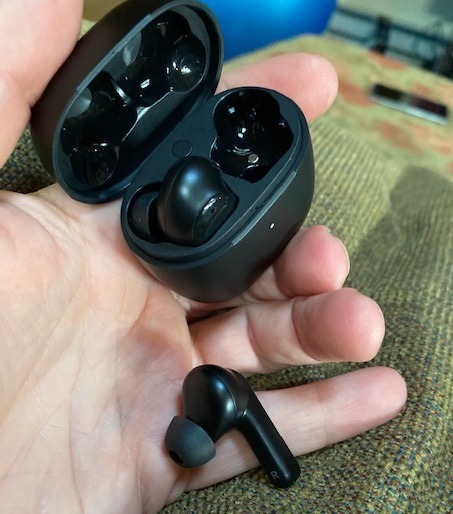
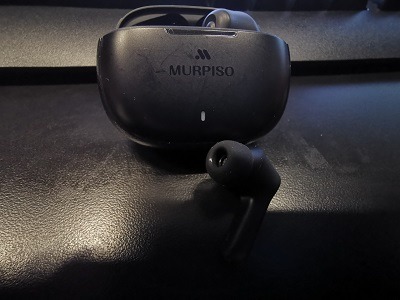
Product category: earbuds
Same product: no